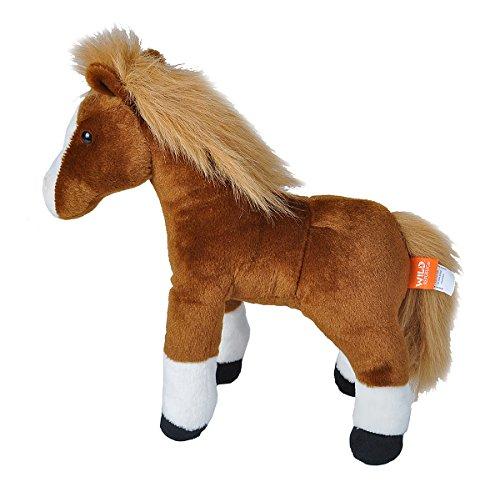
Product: Wild Republic Horse Plush, Stuffed Animal, Plush Toy, Gifts for Kids, Cuddlekins, Brown 12 Inches
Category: Toys & Games | Stuffed Animals & Plush Toys | Stuffed Animals & Teddy Bears
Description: Wild Republic specializes in educational toys for kids and lifelike stuffed animals.
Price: $16.22
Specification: ProductDimensions:12x5x13.5inches|ItemWeight:8.5ounces|ShippingWeight:9.1ounces(Viewshippingratesandpolicies)|DomesticShipping:ItemcanbeshippedwithinU.S.|InternationalShipping:ThisitemcanbeshippedtoselectcountriesoutsideoftheU.S.LearnMore|ASIN:B00SOG0CMI|Itemmodelnumber:16994|Manufacturerrecommendedage:0monthsandup